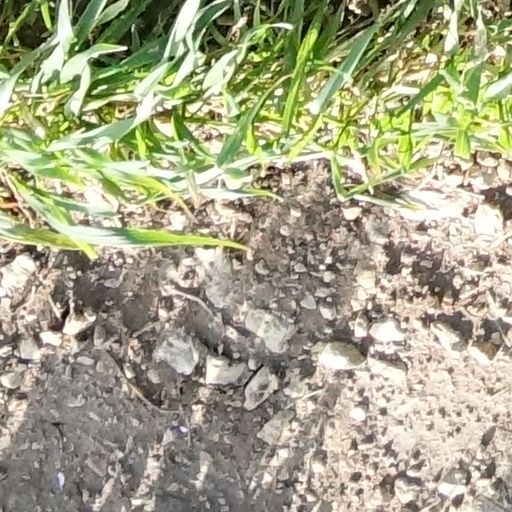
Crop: wheat